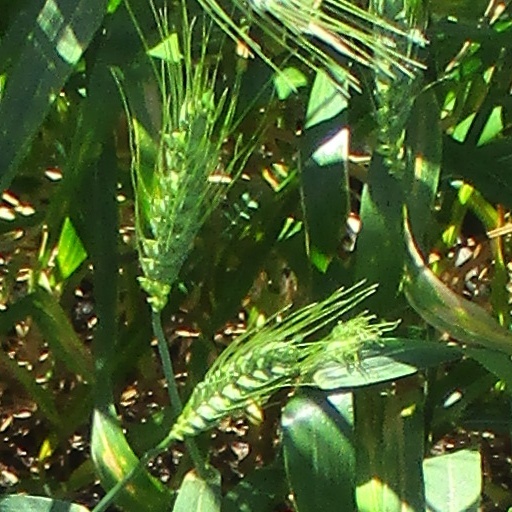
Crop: wheat